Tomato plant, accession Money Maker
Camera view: tilt-top (135 deg); turntable rotation: 300 degrees
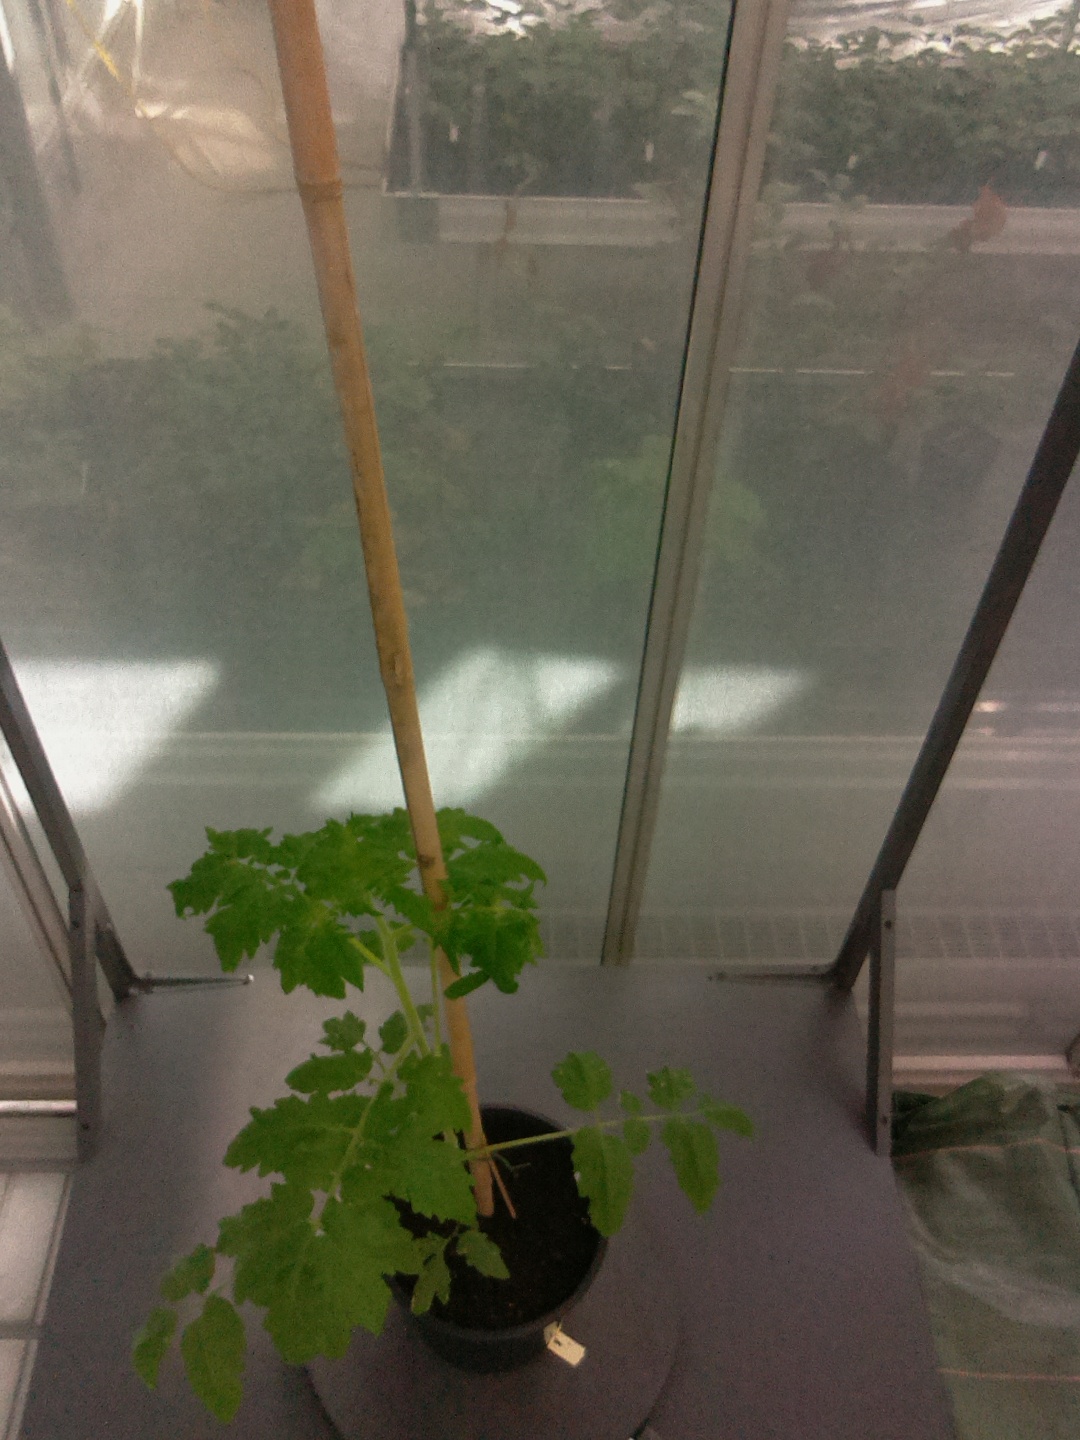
BBCH growth stage 14: 8 of true leaves visible